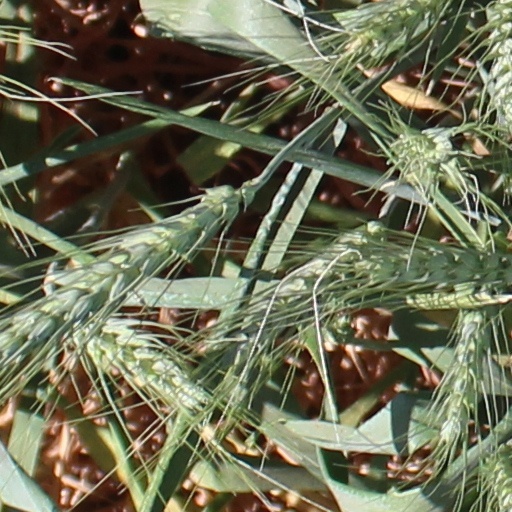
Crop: wheat